Question: Please indicate a possible affordance area of baseball bat that can be used for holding
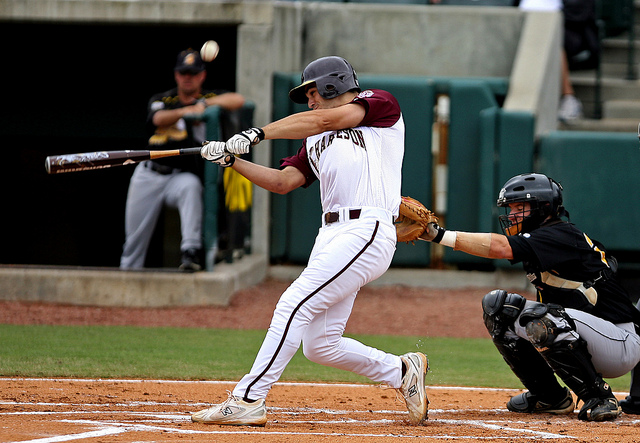
Answer: [157.646, 129, 245.5, 168.512]